Ebony Hoffman

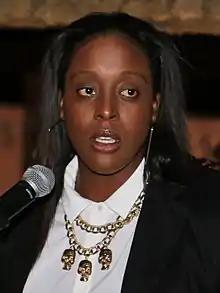
Hoffman in 2015

Ebony Vernice Hoffman (born August 27, 1982) is a former professional basketball player and a current assistant coach for the Seattle Storm of the WNBA. She played and won the EuroLeague Women's championship with Fenerbahce Istanbul in Turkey. She also played for Polisportiva Ares Ribera in Italy, Besiktas in Turkey, TEO Vilnius in Lithuania, and Ramat Hasharon in Israel.